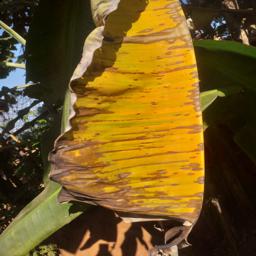
Label: MALBHOG LEAF